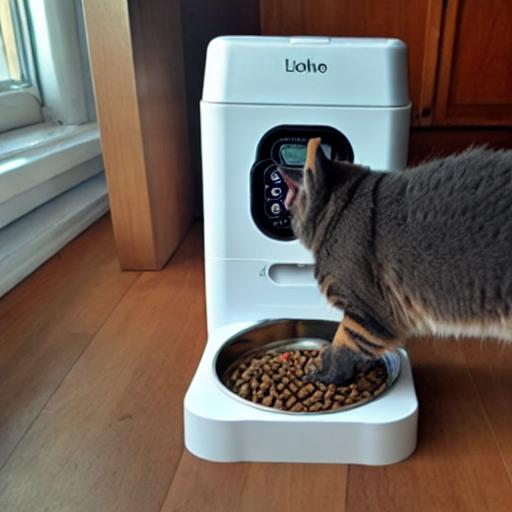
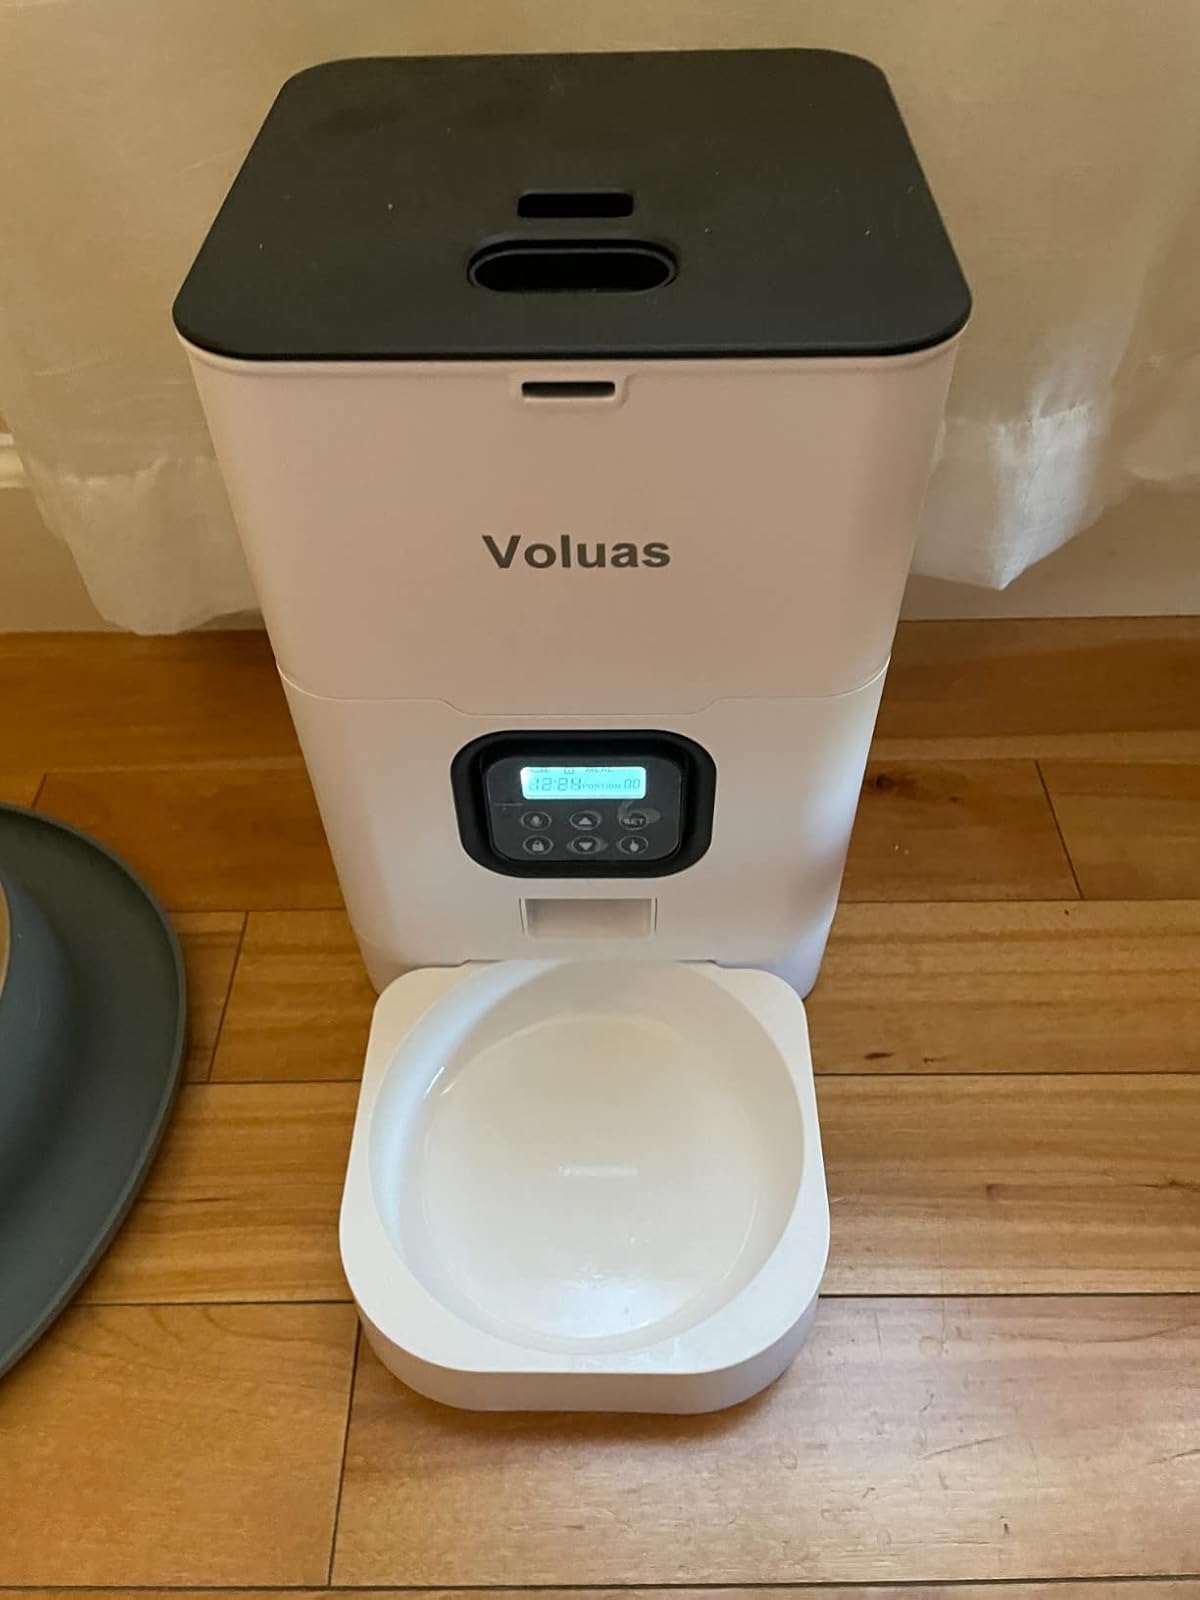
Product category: items_feeder
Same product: no